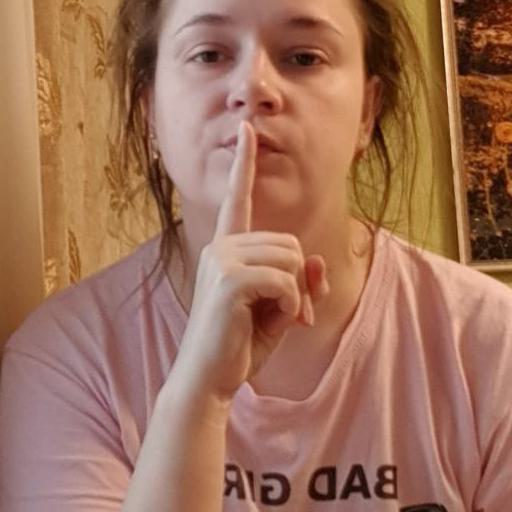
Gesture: mute